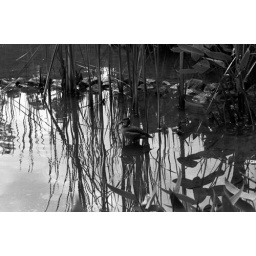
Reflection in the water of a duck at the Singapore Botanic Gardens